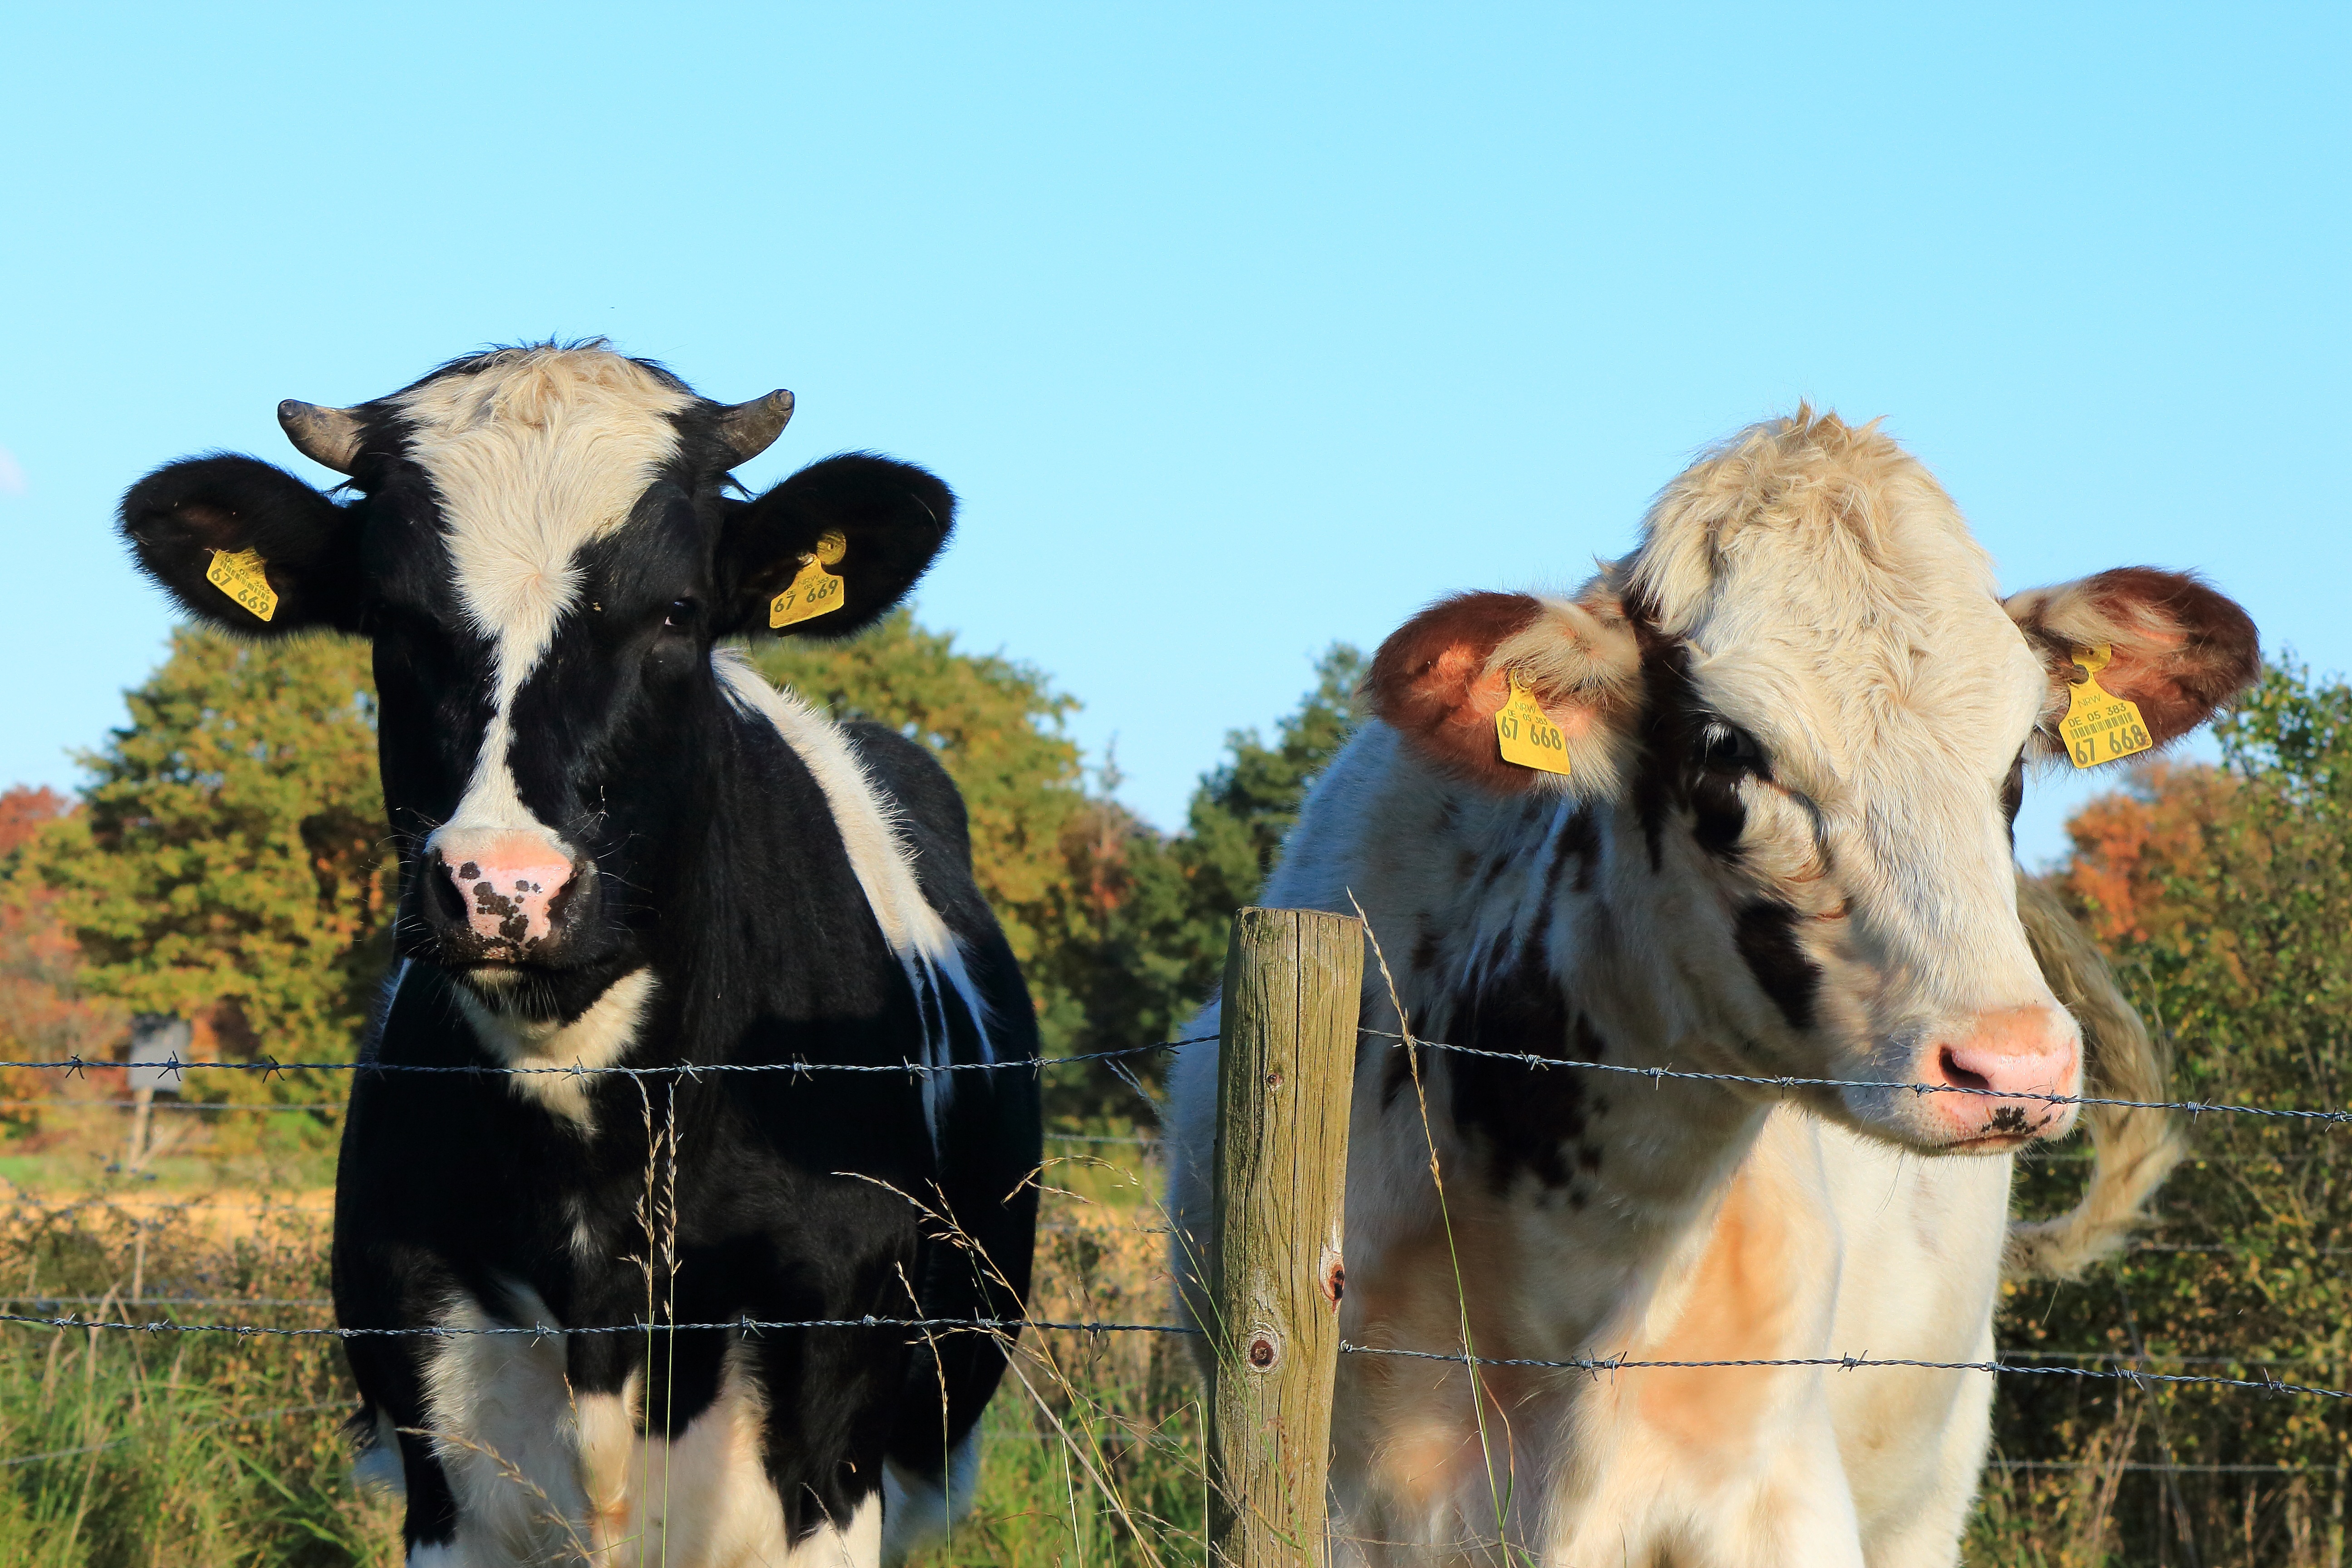
grass, field, farm, meadow, cow, cattle, herd, pasture, grazing, mammal, agriculture, fauna, farmer, cows, vertebrate, rural area, dairy cow, cattle like mammal, cow goat family